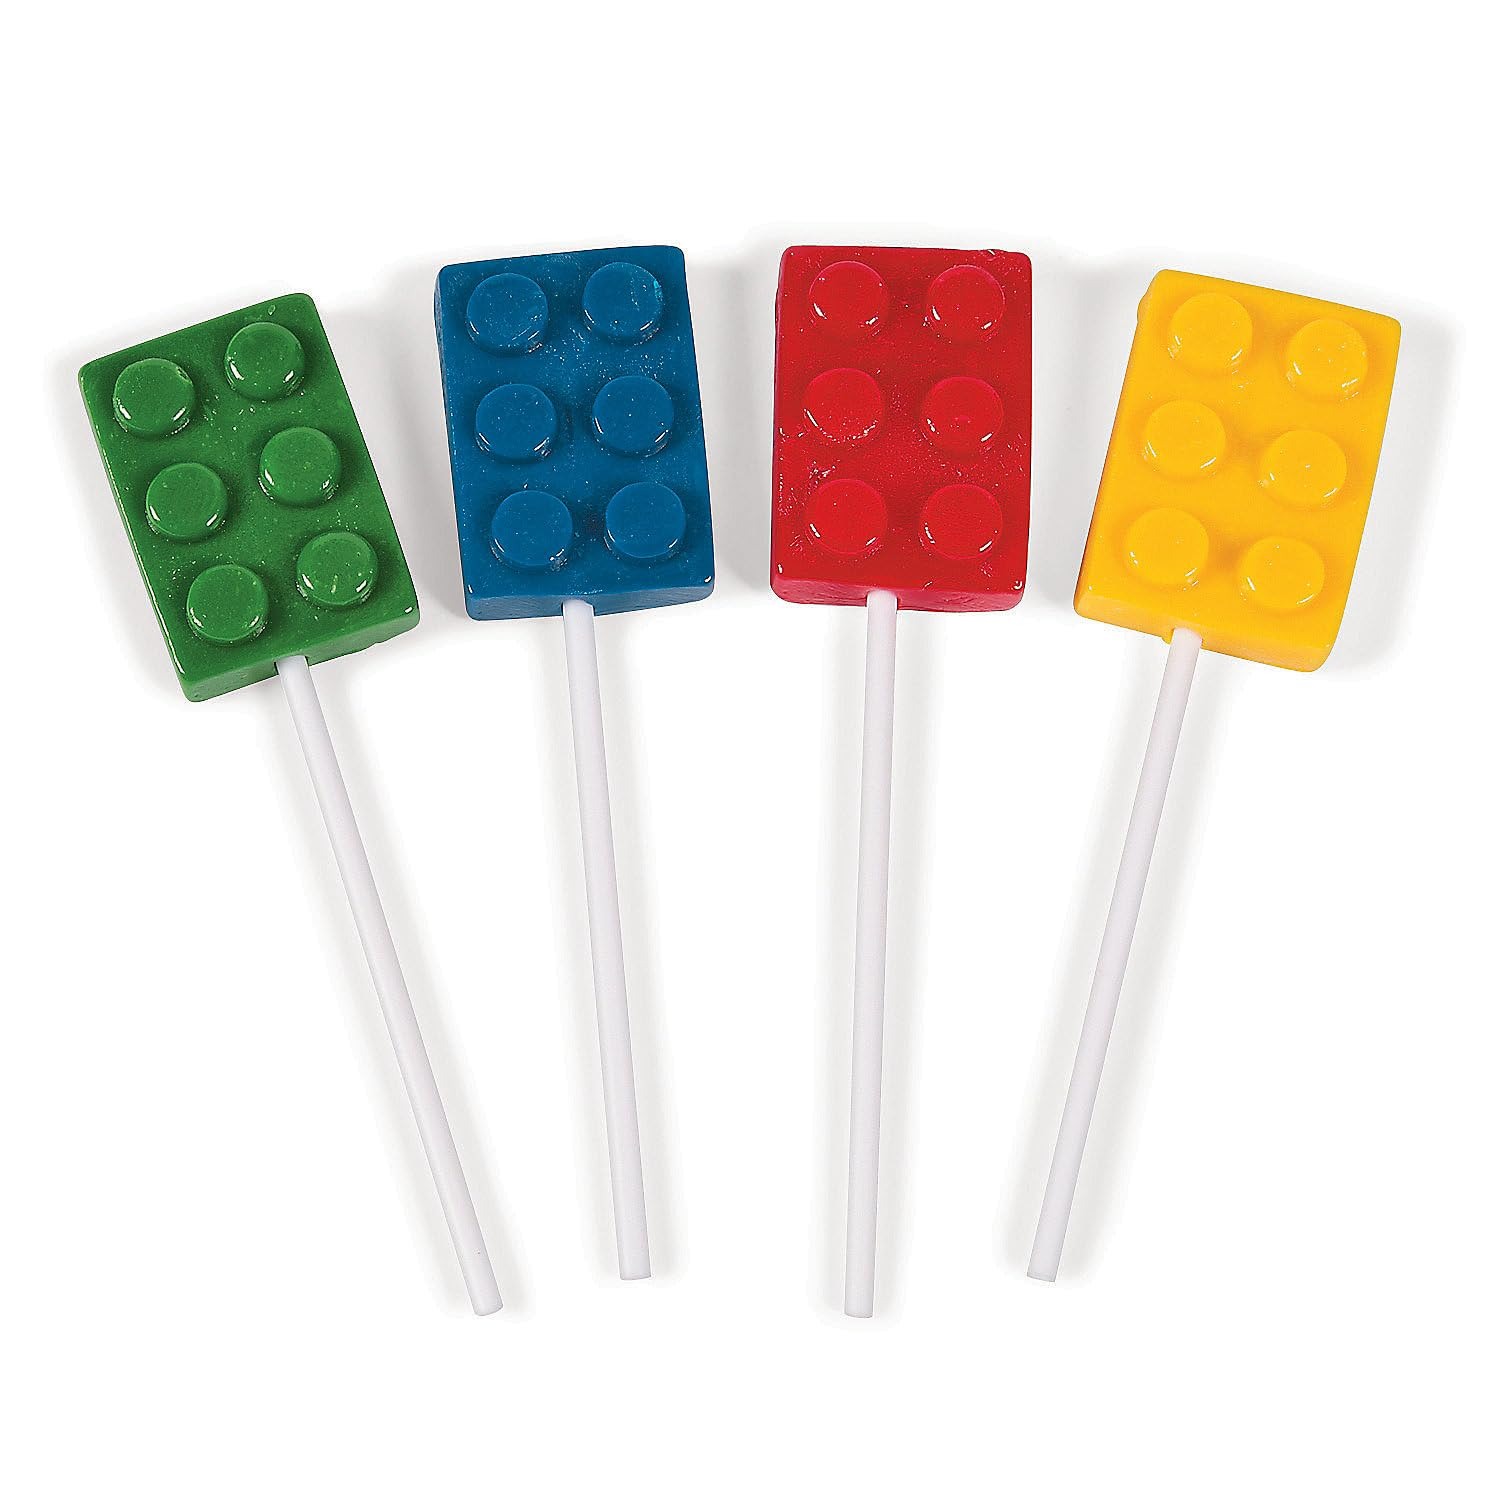
Item Name: Brick Party Building Block Suckers - 12 Pack, Individually Wrapped
Bullet Point 1: A sweet addition to your party bags or candy buffet at your Color Brick birthday celebration. Kids will go crazy for this tasty treat!
Bullet Point 2: Cherry, raspberry, apple and lemon flavored.
Bullet Point 3: Includes 1 inch brick suckers on 4 inch paper sticks.
Bullet Point 4: Set of 12, individually wrapped.
Bullet Point 5: Fat free. Total wt., 7 oz.
Product Description: A sweet addition to your party bags or candy buffet at your Color Brick birthday celebration. Kids will go crazy for this tasty treat! Cherry, raspberry, apple and lemon flavored. Individually wrapped. Includes 1" suckers on 4" paper sticks. Total wt., 7 oz. Fat-free.
Value: 101.76
Unit: Ounce

Price: 13.395